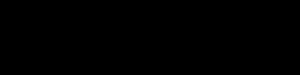
Ɯ, appelé M culbuté ou U dans l’U, est une lettre additionnelle utilisé dans l’écriture de l’emberá chamí. Sa forme minuscule est identique à une ligature U-U ou à un m culbuté selon la police d’écriture. La forme de ‹ Ɯ, ɯ › basée sur la lettre cyrillique cha italique cursif ‹ ш › de l’alphabet mixte, dans lequel la majuscule ressemble à la minuscule agrandie ou à un cha majuscule ‹ Ш ›, était utilisée dans l'écriture du zhuang et du bouyei des années 1950 jusqu’au début des années 1980. Une forme du M culbuté ‹ ꟽ, ɯ › basée sur le M majuscule ‹ M › pour la majuscule et le M minuscule ‹ m › pour la minuscule était utilisée dans l’écriture du kanza, langues siouanes, par James Owen Dorsey.